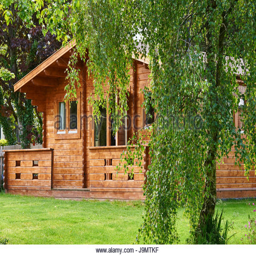
a wooden log cabin taken from under a weeping willow tree in the countryside